Europa (consort of Zeus)

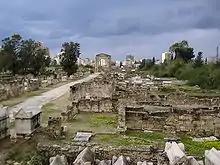
The birthplace of Europa, Tyre, Lebanon

Sources differ in details regarding Europa's family, but agree that she is Phoenician, and from an Argive lineage that ultimately descended from the princess Io, the mythical nymph beloved of Zeus, who was transformed into a heifer. She is generally said to be the daughter of Agenor, the Phoenician King of Tyre; the Syracusan poet Moschus makes her mother Queen Telephassa ("far-shining") but elsewhere her mother is Argiope ("silver-faced"). Other sources, such as the "Iliad", claim that she is the daughter of Agenor's son, the "sun-red" Phoenix. It is generally agreed that she had two brothers, Cadmus, who brought the alphabet to mainland Greece, and Cilix who gave his name to Cilicia in Asia Minor, with the author of "Bibliotheke" including Phoenix as a third. So some interpret this as her brother Phoenix (when he is assumed to be son of Agenor) gave his siblings' name to his three children and this Europa (by this case, niece of former) is also loved by Zeus, but because of the same name, gave some confusions to others. After arriving in Crete, Europa had three sons fathered by Zeus: Minos, Rhadamanthus, and Sarpedon, the first two becoming judges of the Underworld, alongside Aeacus of Aegina, when they died. In Crete she married Asterion, also rendered Asterius, and became mother (or step-mother) of his daughter Crete. Pausanias wrote that the poet Praxilla makes Carnus a son of Europa.